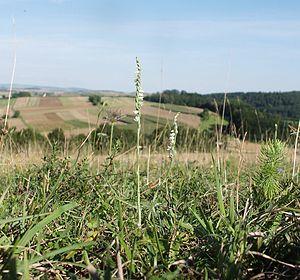
L'astroblème du Nördlinger Ries est une dépression dans l'ouest de la Bavière, en Allemagne, située au nord du Danube, dans le district de Donau-Ries.